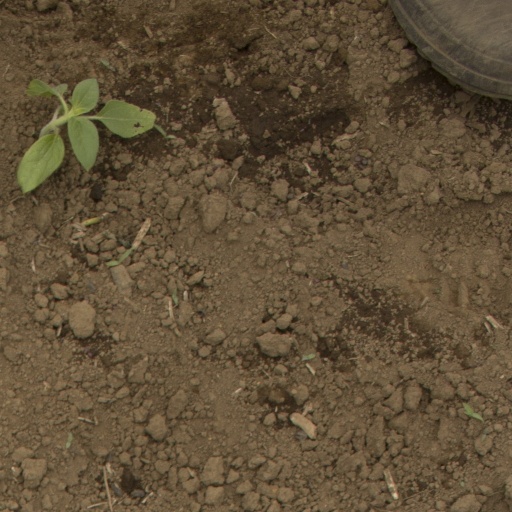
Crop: Jerusalem artichoke